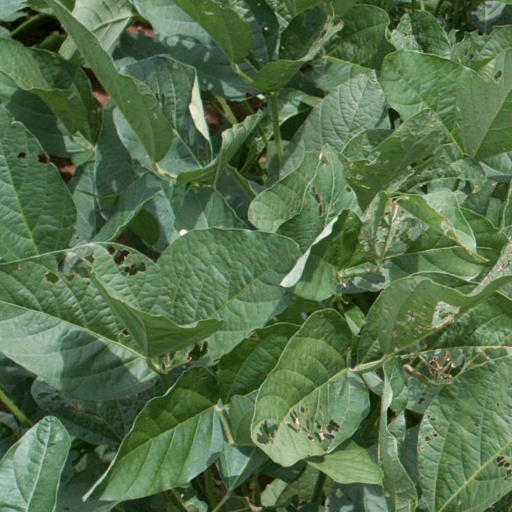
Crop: soybean